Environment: real
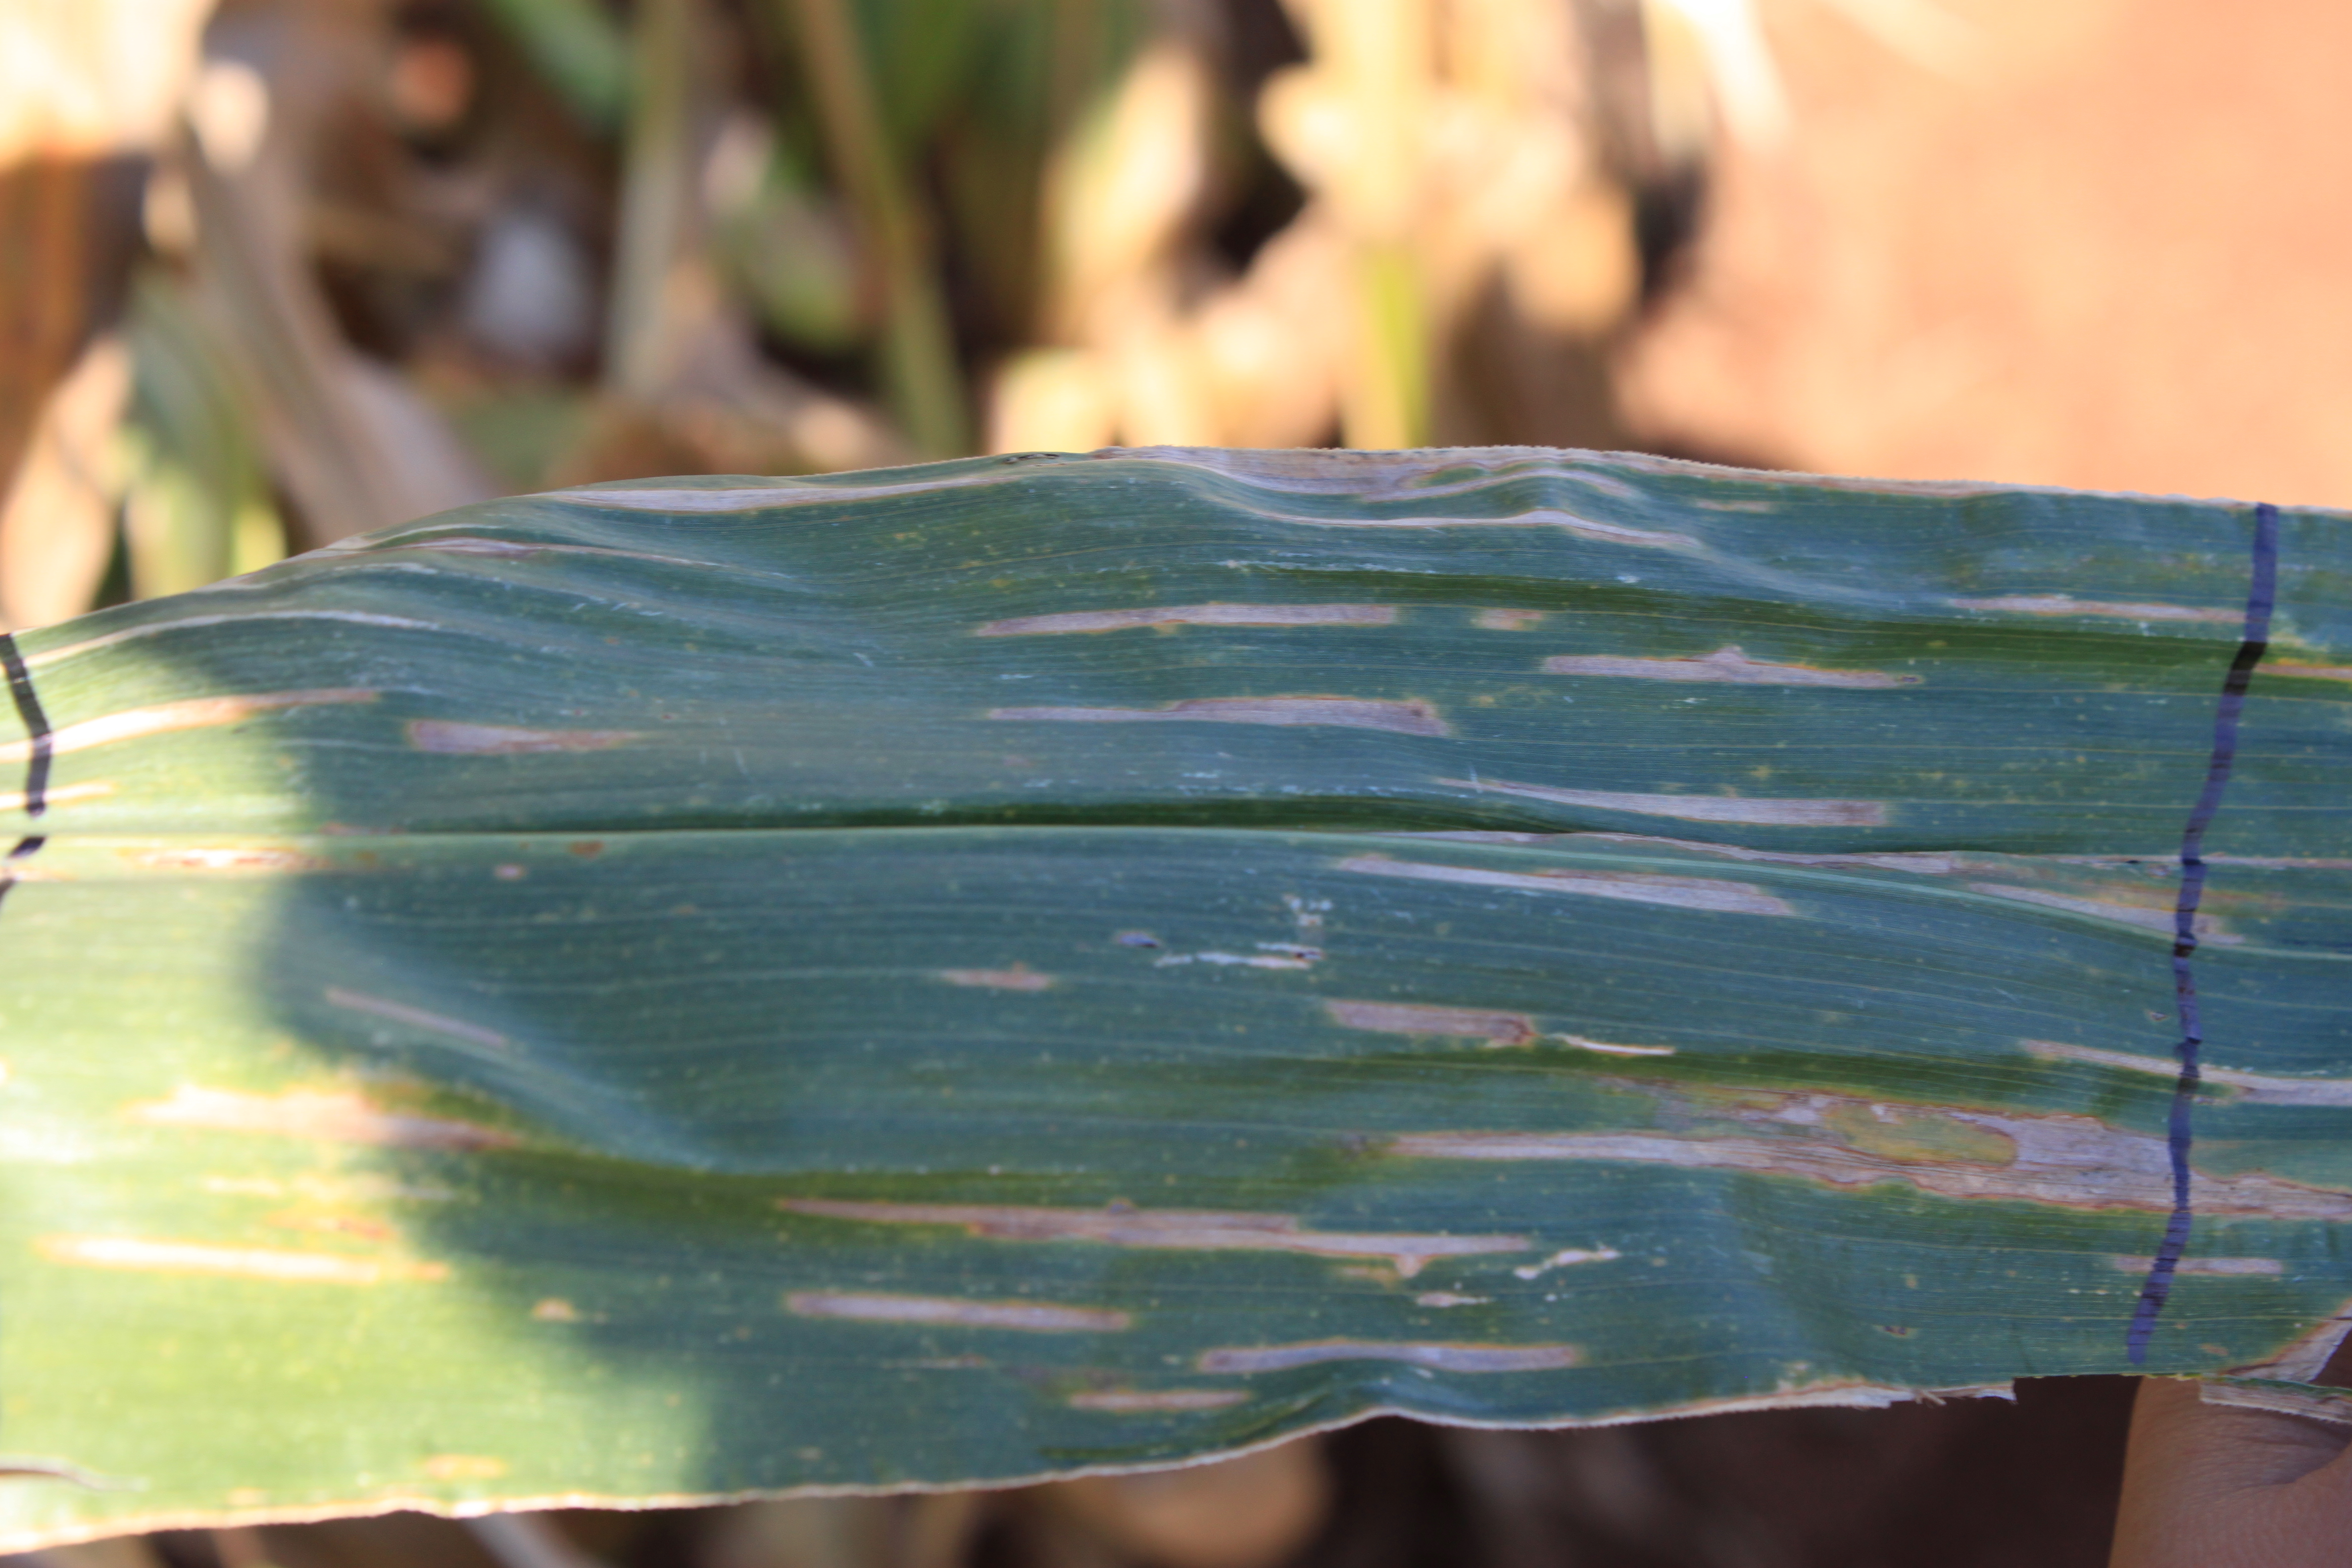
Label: gray_leaf_spot